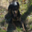
Label: dog